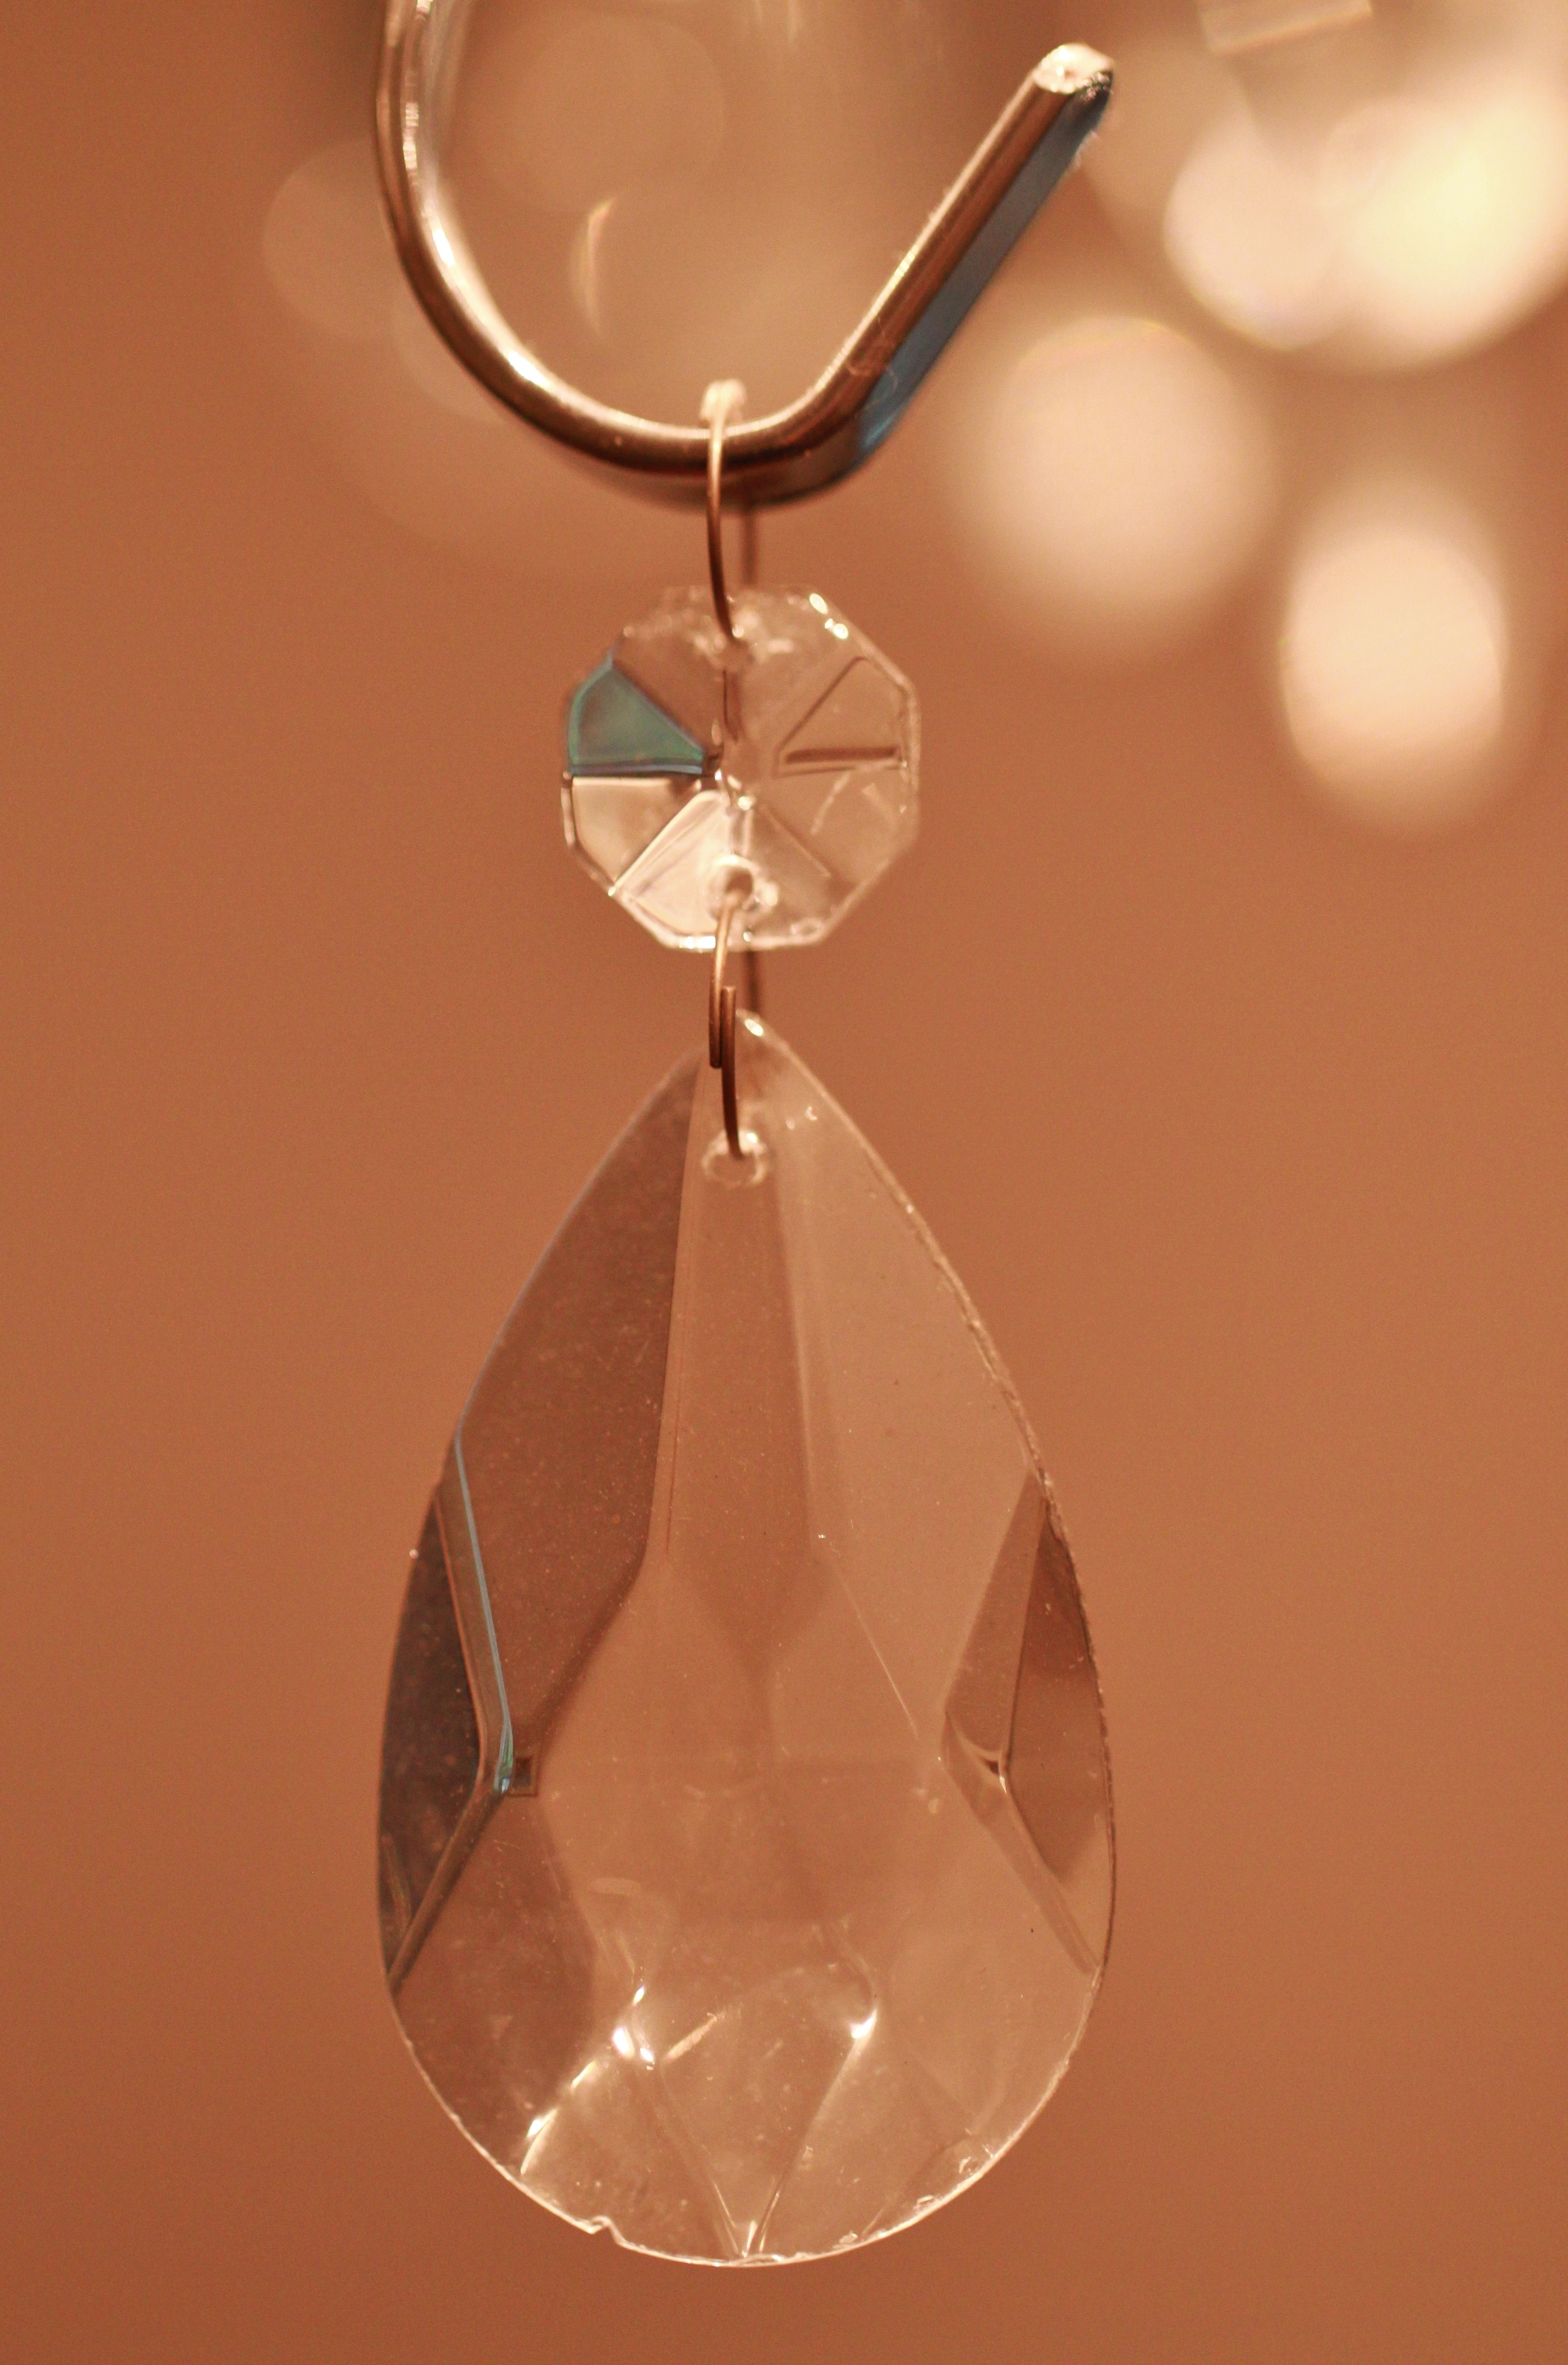
light, ground, glass, decoration, macro, close, lighting, decor, deco, hook, transparent, jewellery, chandelier, crystal, shimmer, glassy, gemstone, glass stone, glass block, glasdeko, fashion accessory, polished glass, crystal lamp, macro photo lamp, crystal chandeliers